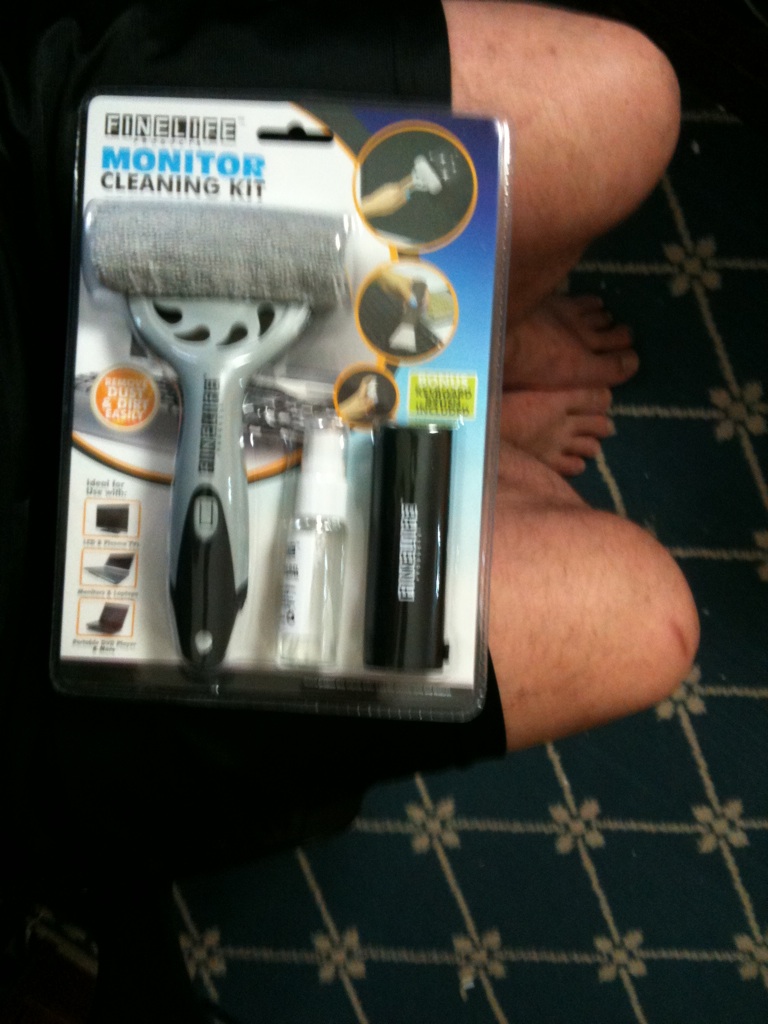Question: This item.
Answer: monitor cleaning kit